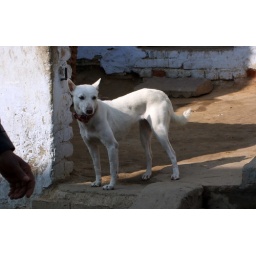
A dog with a collar in India!  99% are street dogs, just 1% are owned.